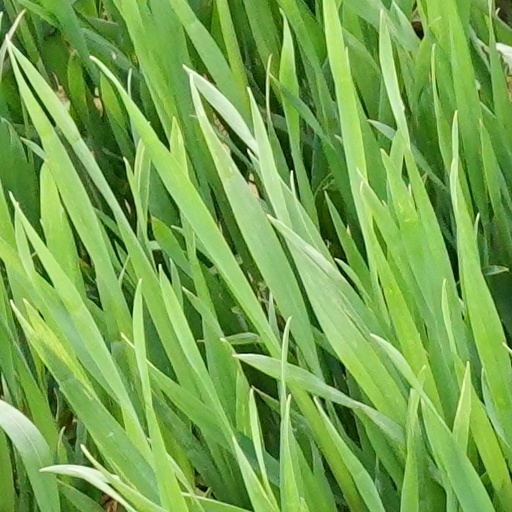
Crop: wheat